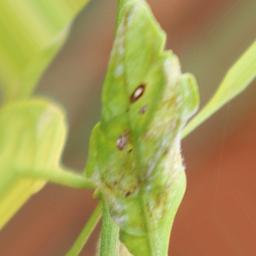
Label: powdery mildew